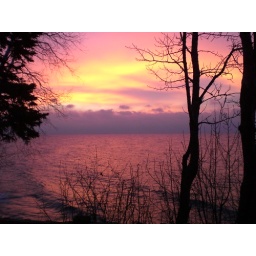
pink sky in morning, sailors take warning